José Antonio Maravall

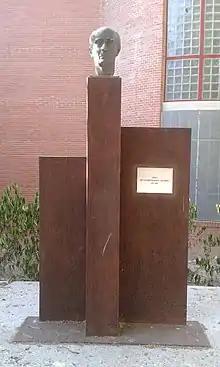
Estàtua a José Antonio Maravall Casesnoves

José Antonio Maravall Casesnoves (1911 in Xàtiva – 1986 in Madrid) was a Spanish historian and essayist associated with the Generation of '36 movement.